Francisley Bueno

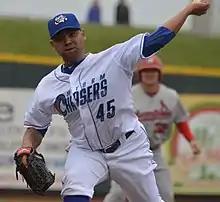
Bueno with the Omaha Storm Chasers in 2013

Francisley Trueba Bueno (born March 5, 1981) is a Cuban former professional baseball pitcher. He played in Major League Baseball (MLB) for the Atlanta Braves and Kansas City Royals and in the KBO League for the Hanwha Eagles. He is a childhood friend of Yunel Escobar and Brayan Peña, who was also a 2012 player on the Kansas City Royals.